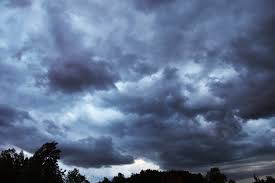
Weather: cloudy or overcast